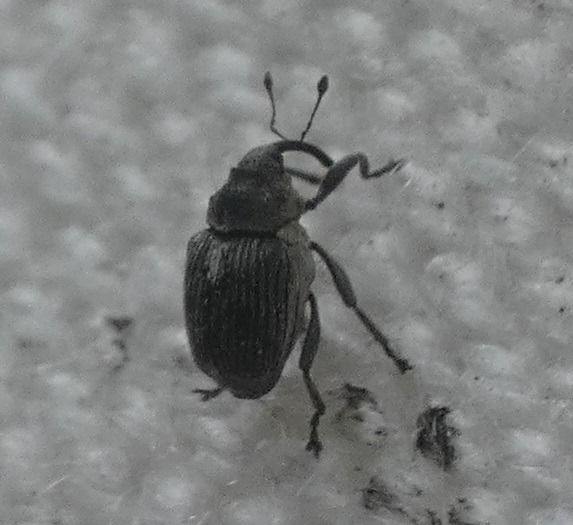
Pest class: Cabbage_seedpod_weevil